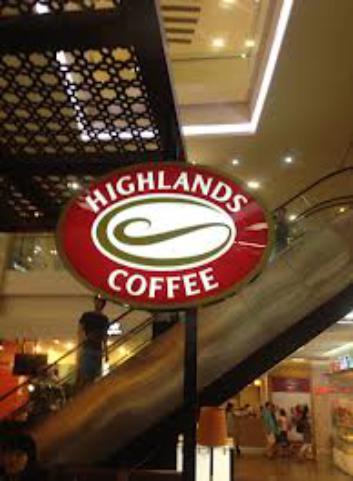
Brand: Highlands Coffee
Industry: Food